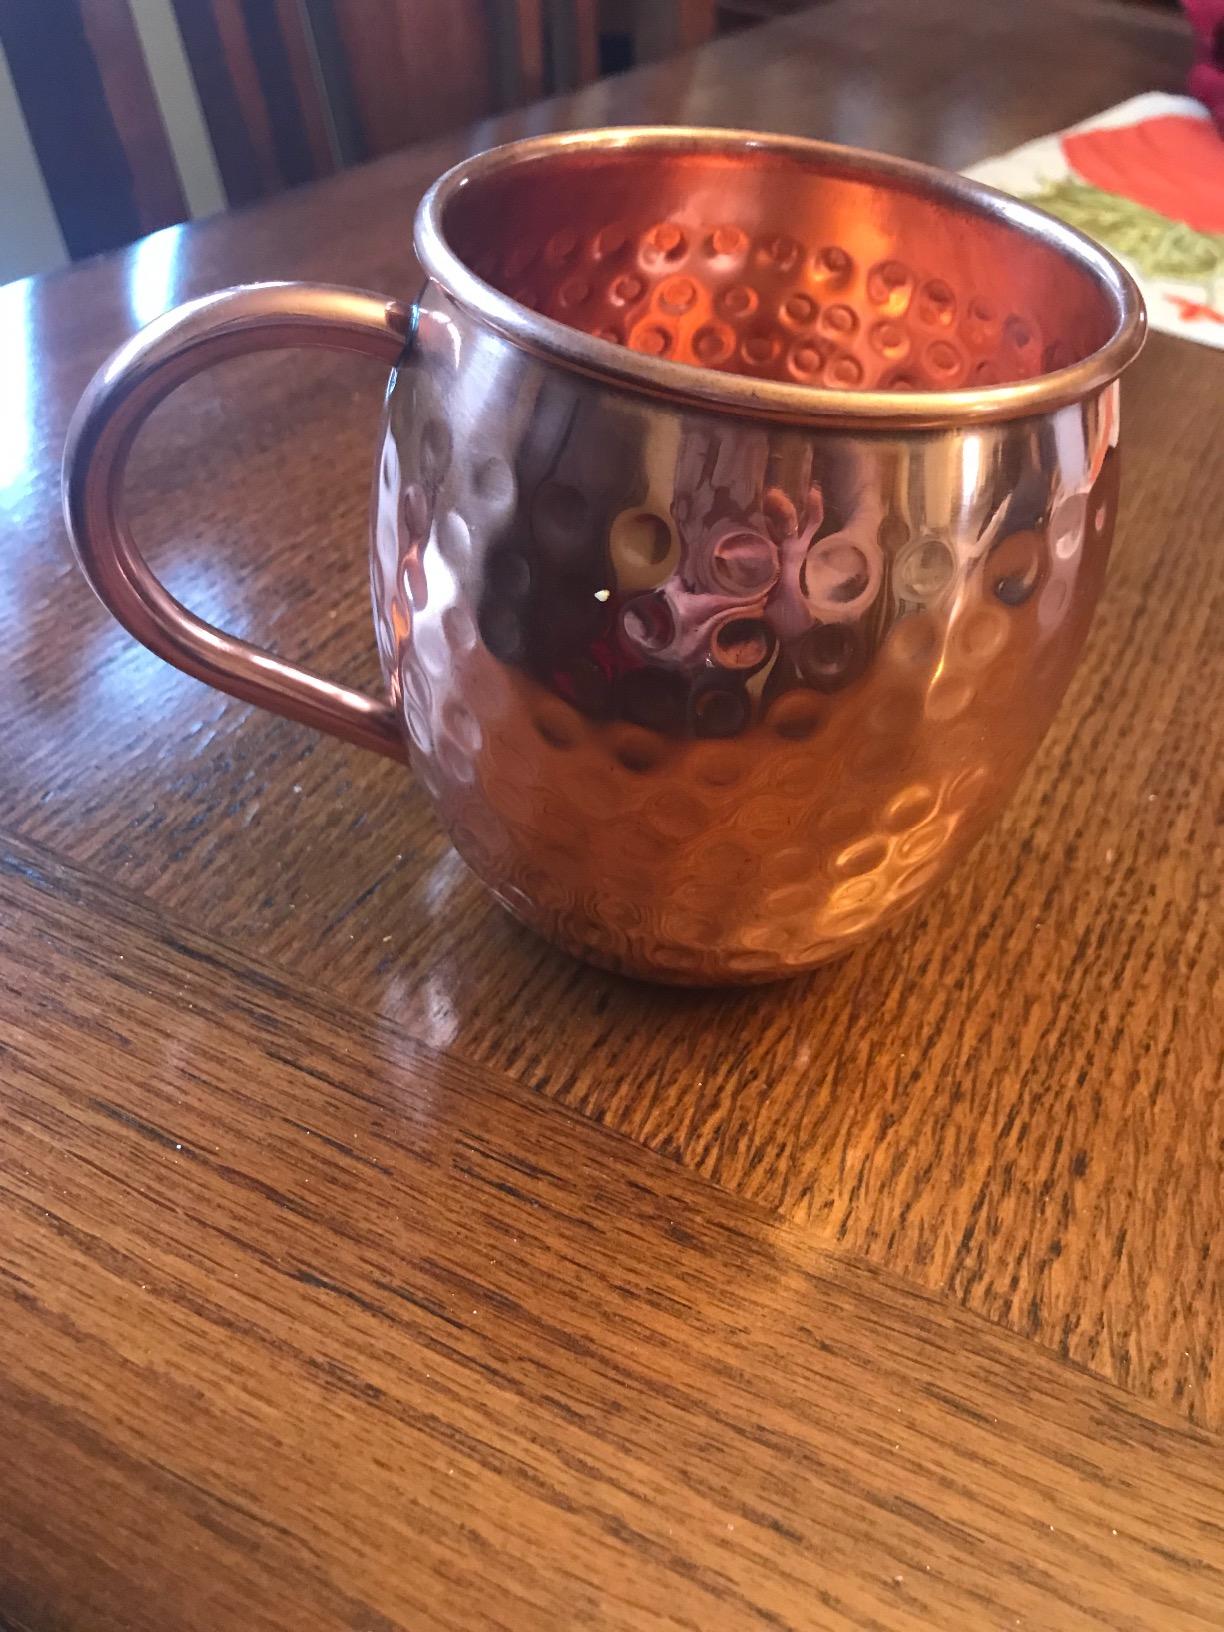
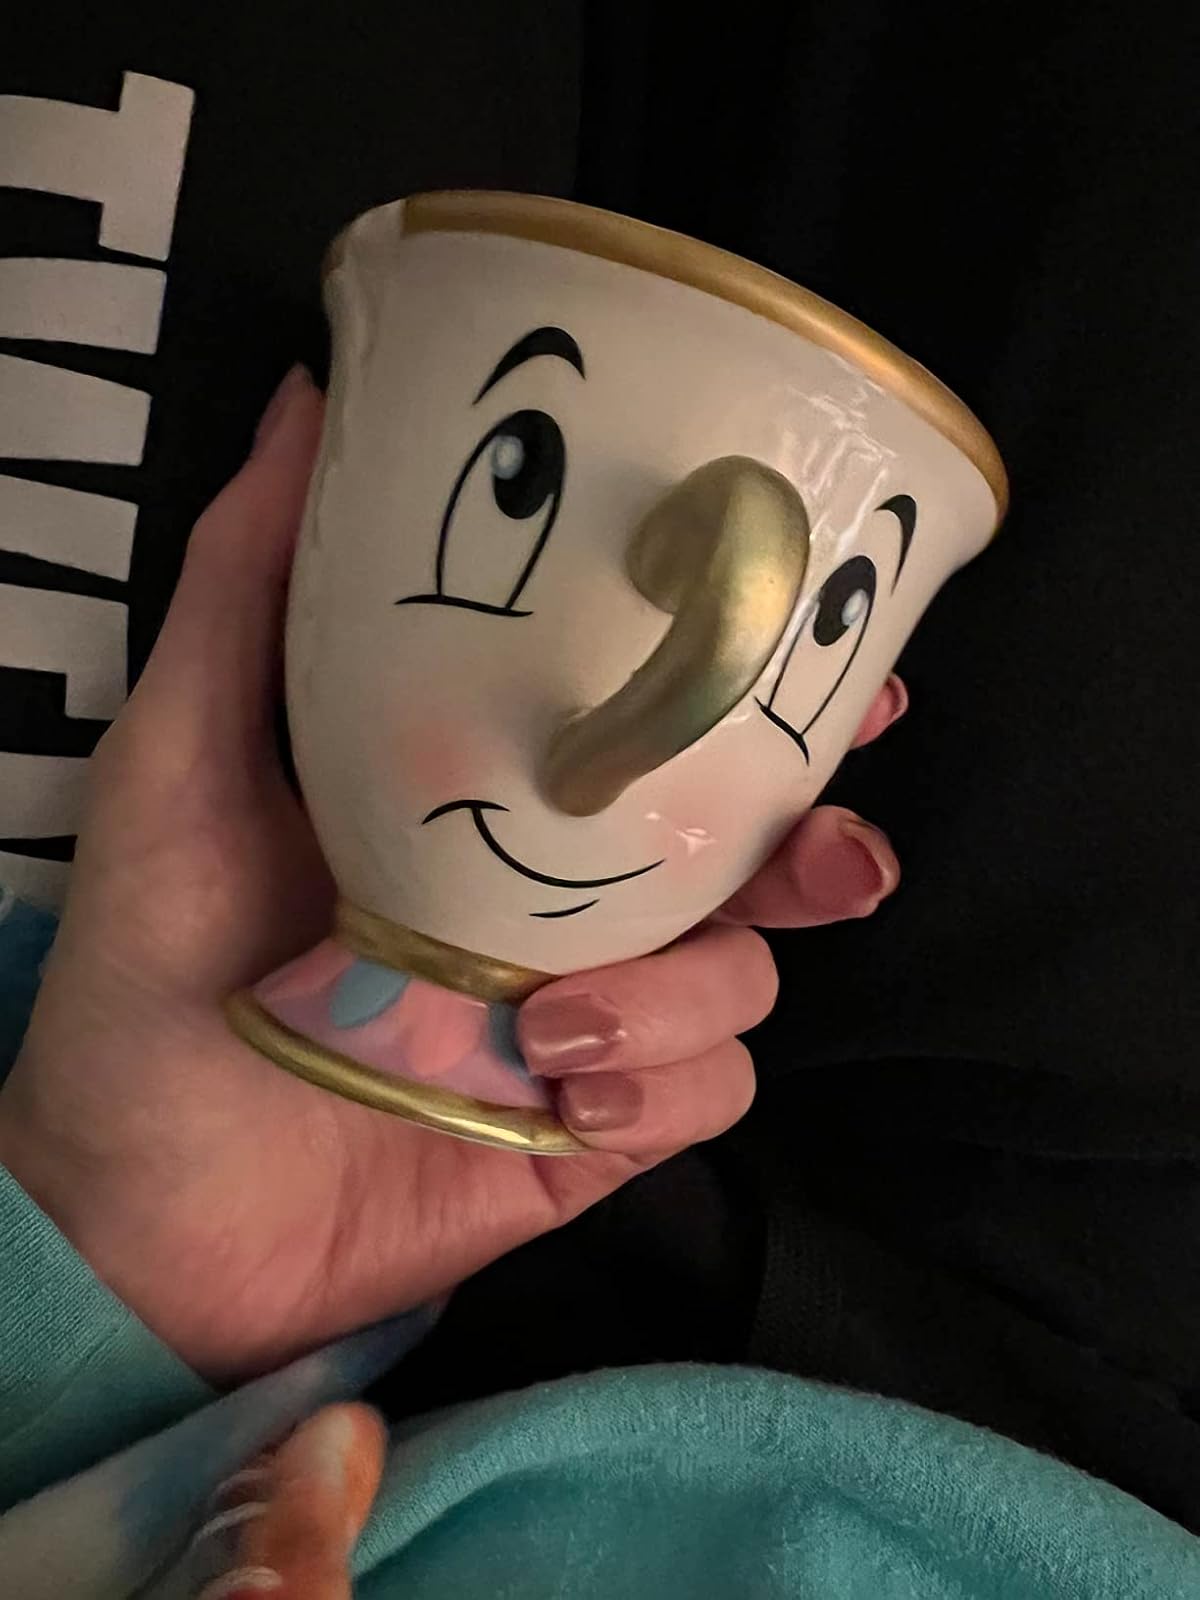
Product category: items_mug
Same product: no